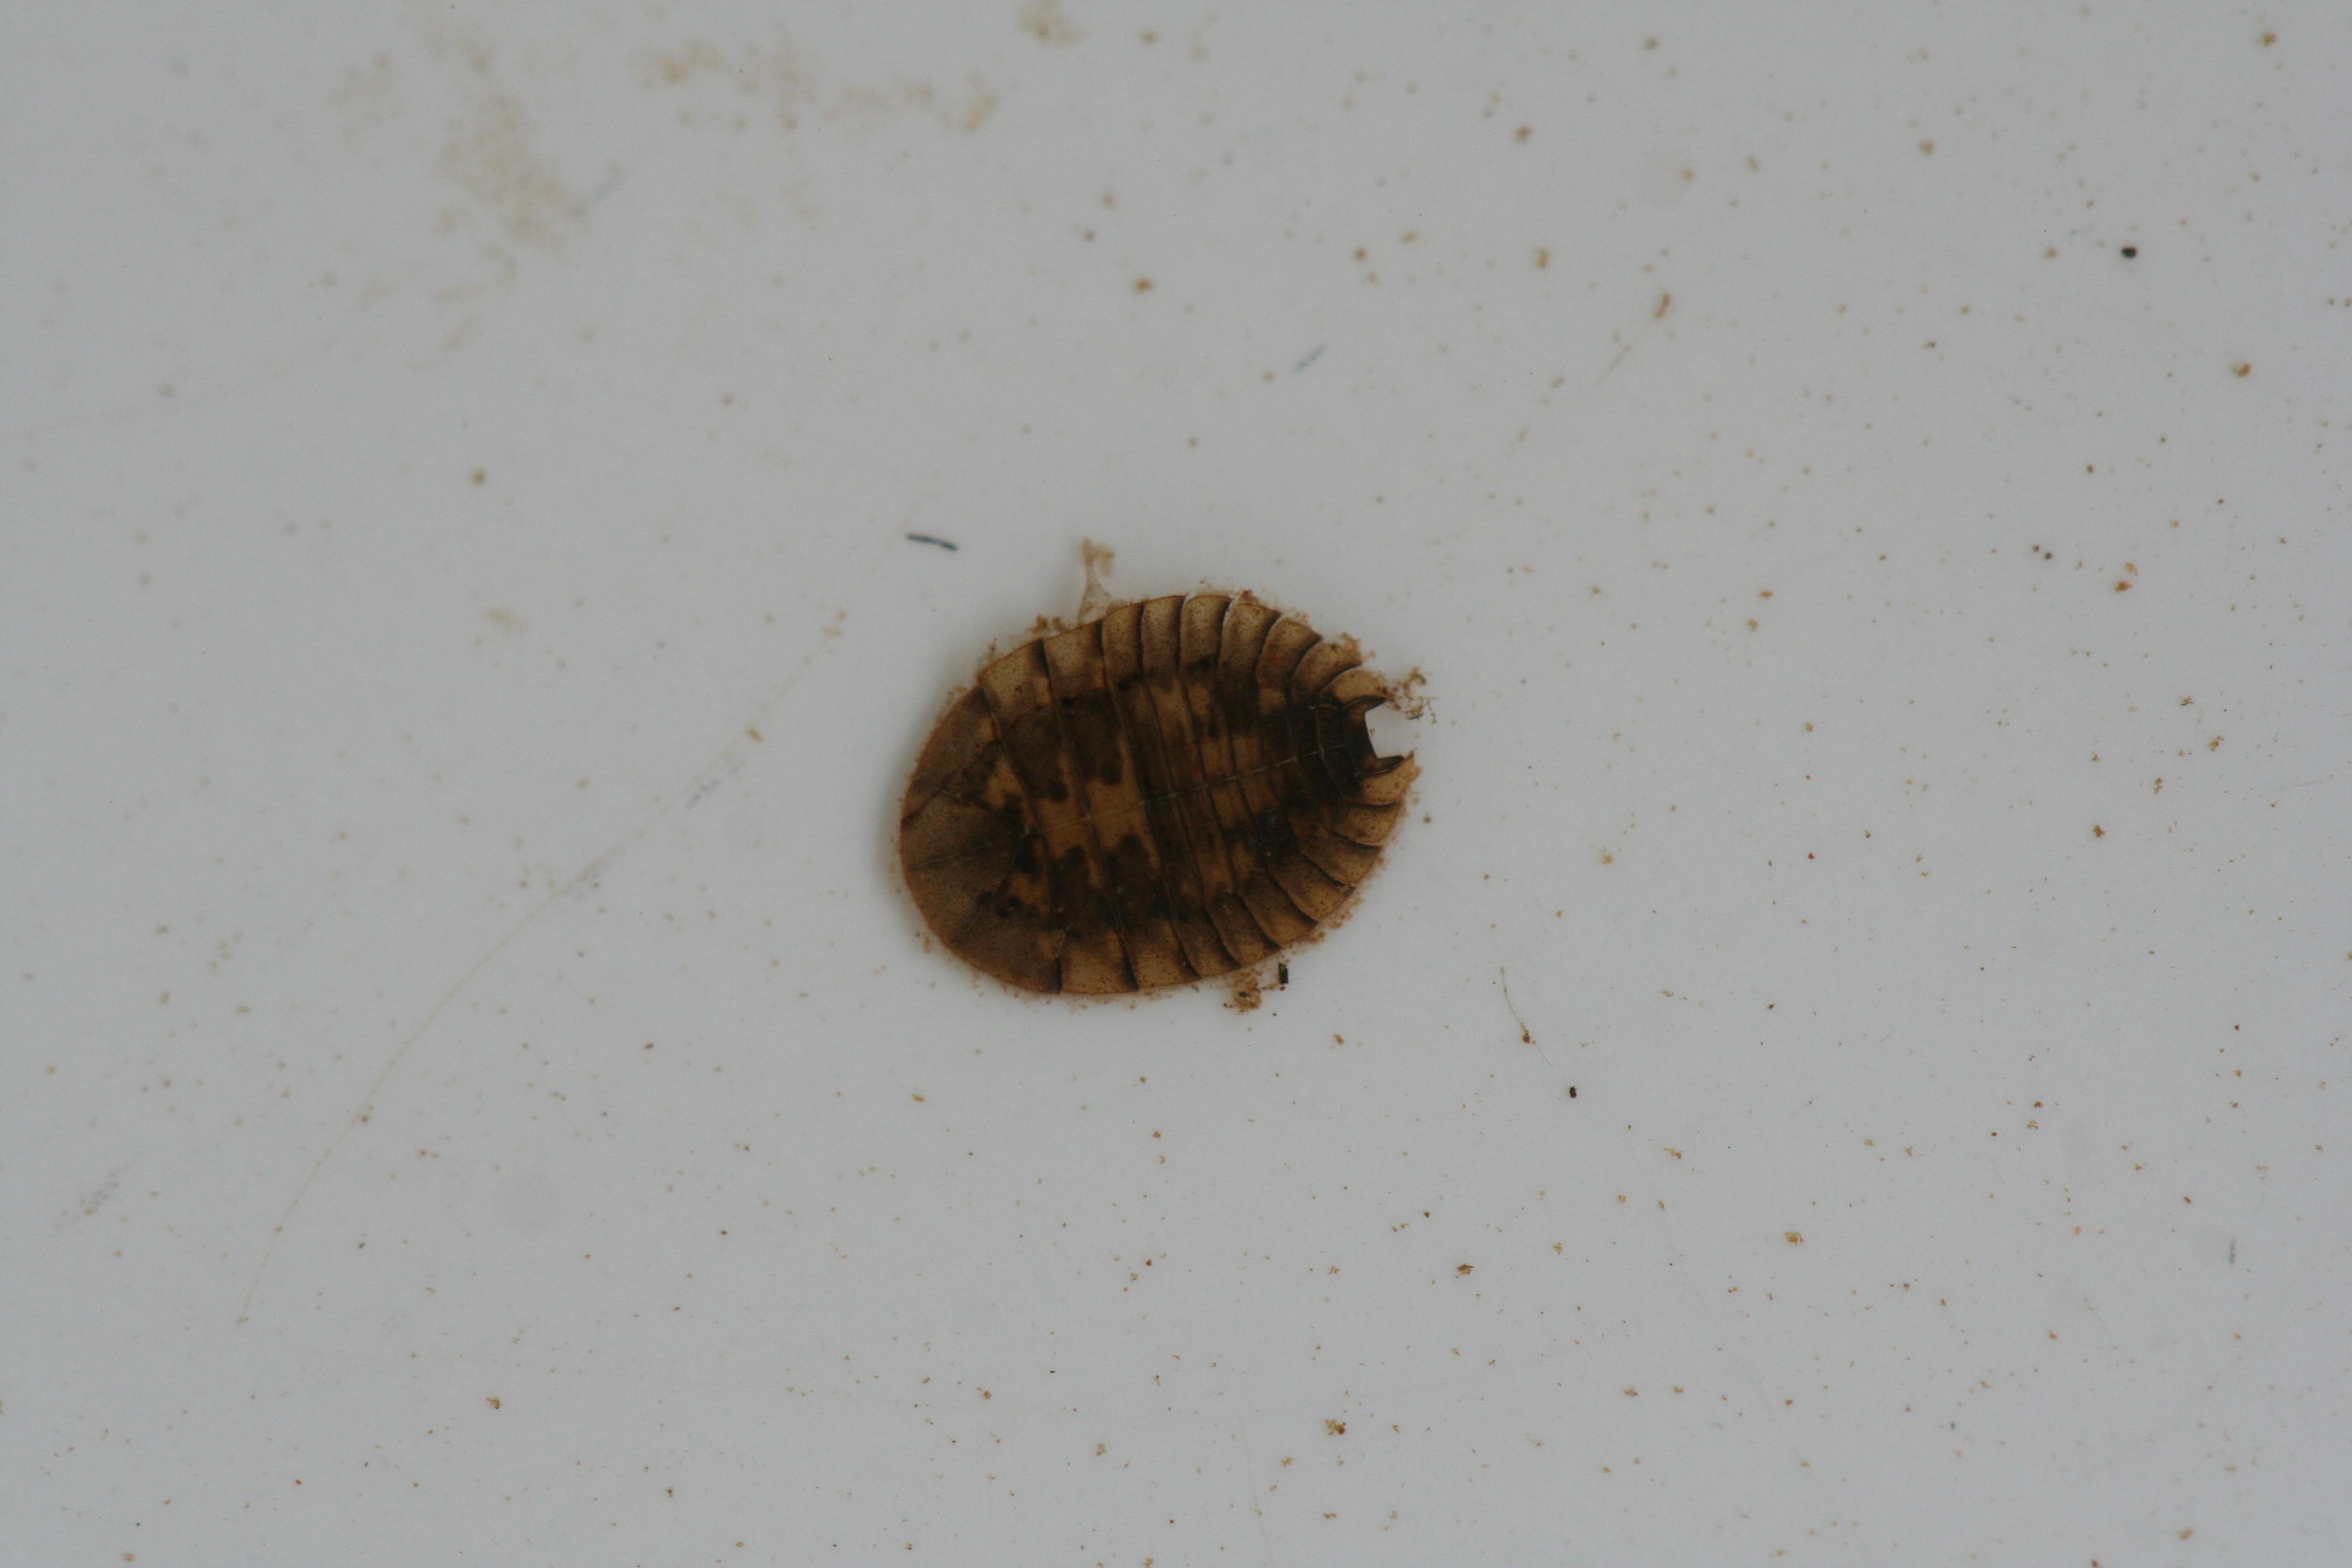
Macroinvertebrate group: bugs_and_beetles